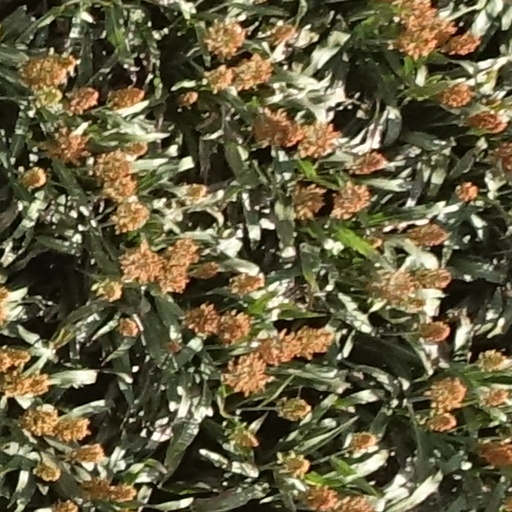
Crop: sorghum